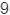
Number: 9